TenneT

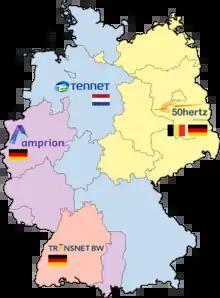
German Transmission System Operators: Tennet, 50Hertz Transmission, Amprion, and TransnetBW

Since 1 January 2010, Tennet owns the German high‑voltage grid operator "Transpower Stromübertragungs GmbH", formerly a part of E.ON, now renamed to "Tennet TSO GmbH". The agreed value of transaction was €885 million. The company quoted several reasons for the merger, including price equalization, improved grid balancing, greater insight into grid situations, and better possibilities for sustainable development in both countries.